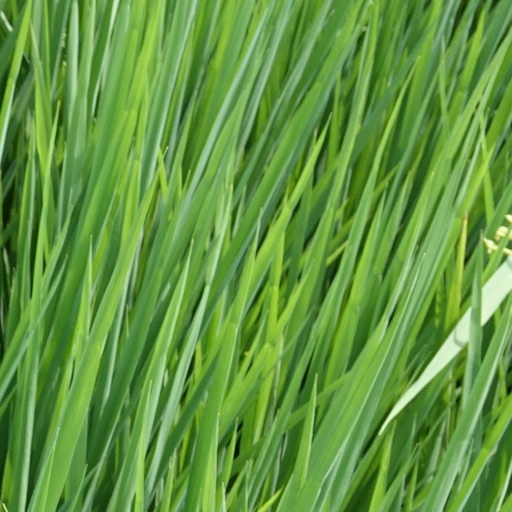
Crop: rice